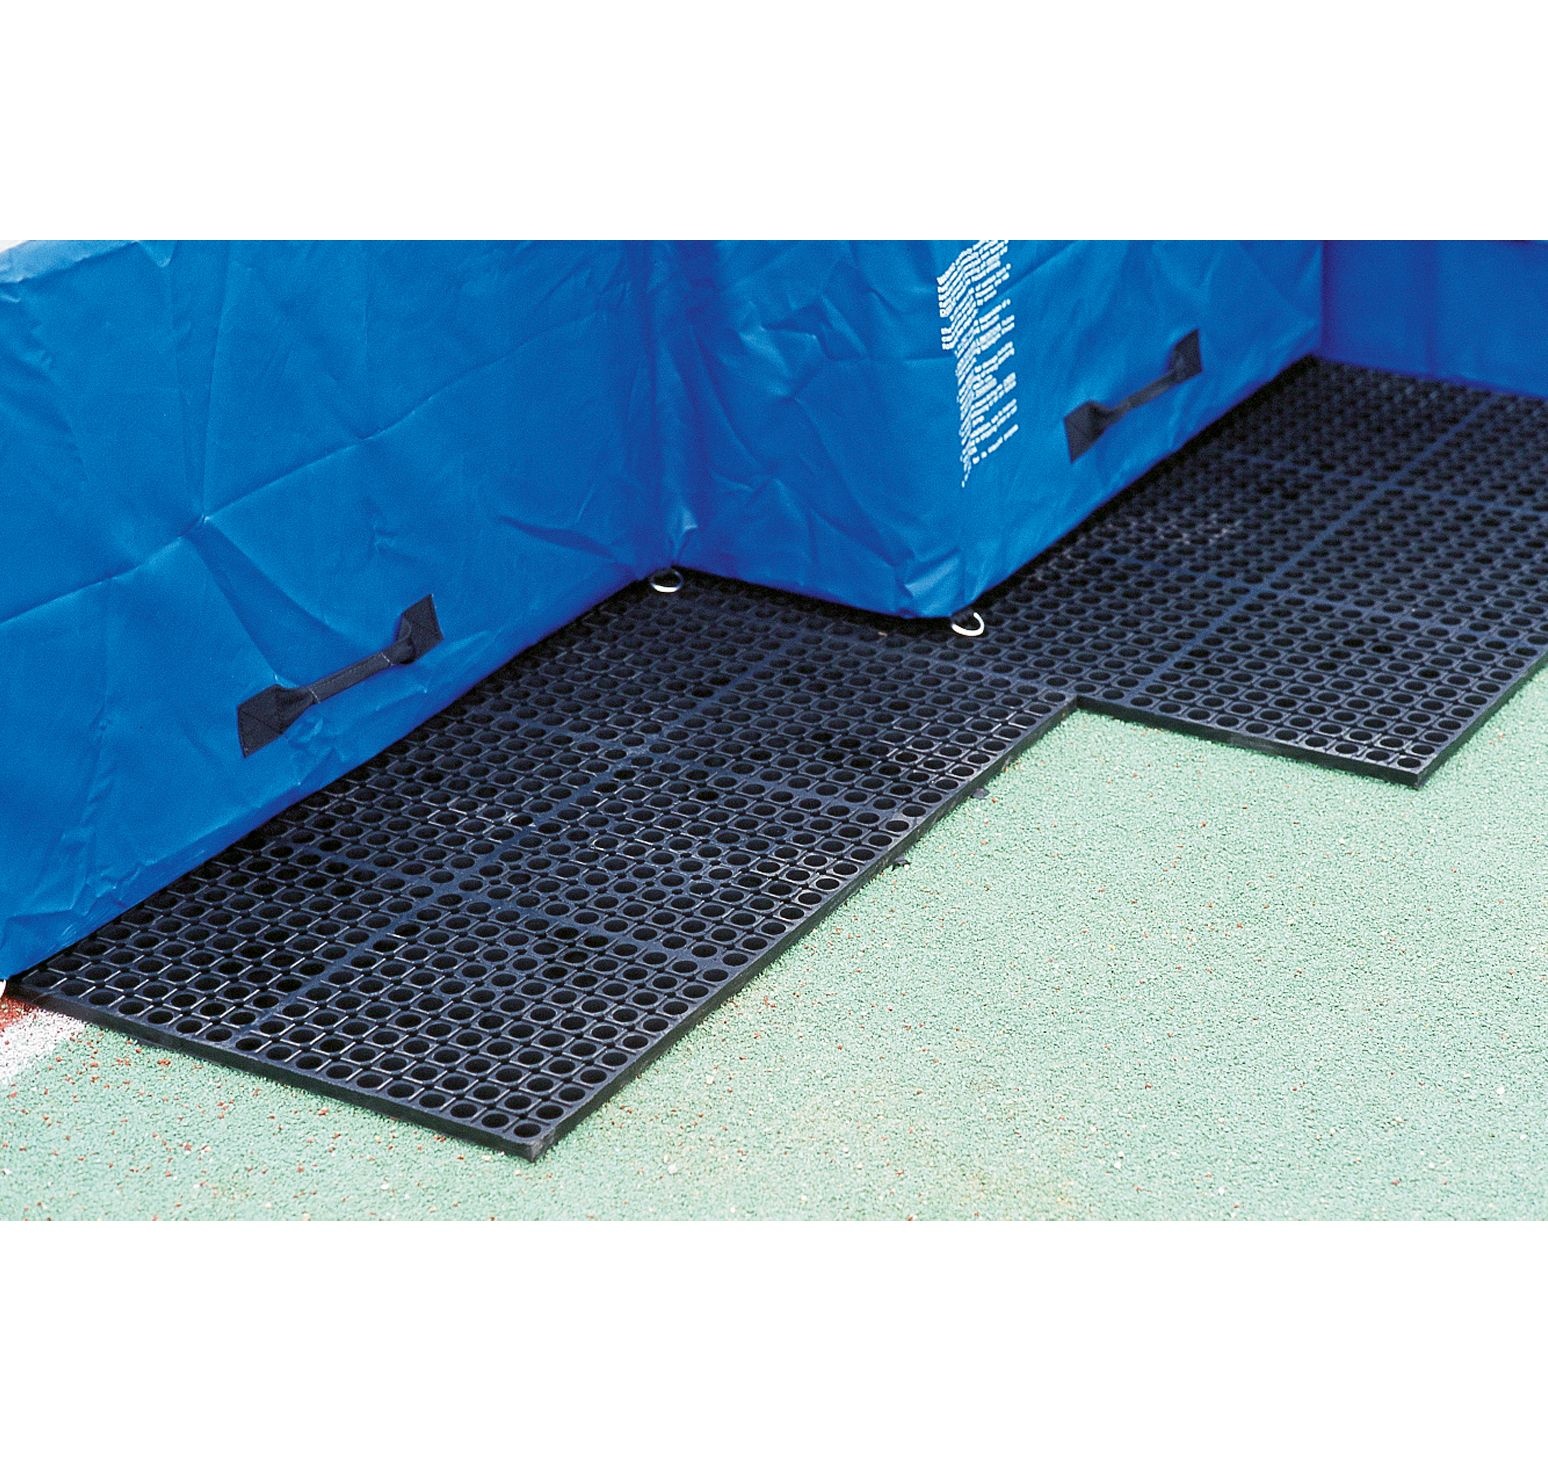
Rubber Platforms For Landing Systems
Support Pole Vault and High Jump pits above the ground to prevent water damage Corrosion resistant rubber that reduces the tendency of pit migration during use Consists of individual, easy to carry and convenient to store pieces
Brand: GILL
Category: Sporting Goods > Athletics > Track & Field > Track & Field Training Aids